Bowling Green Falcons football

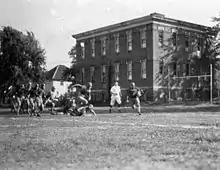
A game at the Ridge Street School in 1921

The football program was born shortly after the university opened, at the time known as the Bowling Green Normal School. In the early years of Bowling Green State Normal College, common nicknames of BG athletic teams used by sports writers were “B.G. Normals,” “Teachers,” and the “B.G. Pedagogues". The team began play in 1919 and played on a local field behind the Ridge Street School in Bowling Green, Ohio. The first team was composed of nineteen male students, over half of the 36 men that enrolled in the college. The roster included Ivan "Doc" Lake, who would later would give the Falcons their nickname. John Stitt served as the program's first football coach during the initial 3-game 1919 season. The first football game in BG's history was held on October 3, 1919, against Toledo University, a series that would turn into a rivalry that still exists in the present day. The game ended with a 6–0 score. The second game of the season marked BG's first road game at Defiance College, where the team dropped to 0–2 with a 12–0 shutout. In the final game of the short season the team lost to Michigan State Normal College (Eastern Michigan) 10–0. In the 1920 season, BG recorded its first score in a 10–6 loss at Findlay College. The 1920 team later recorded the program's first win, in the eighth and final game of the season, when the team defeated Kent State Normal College 7–0.